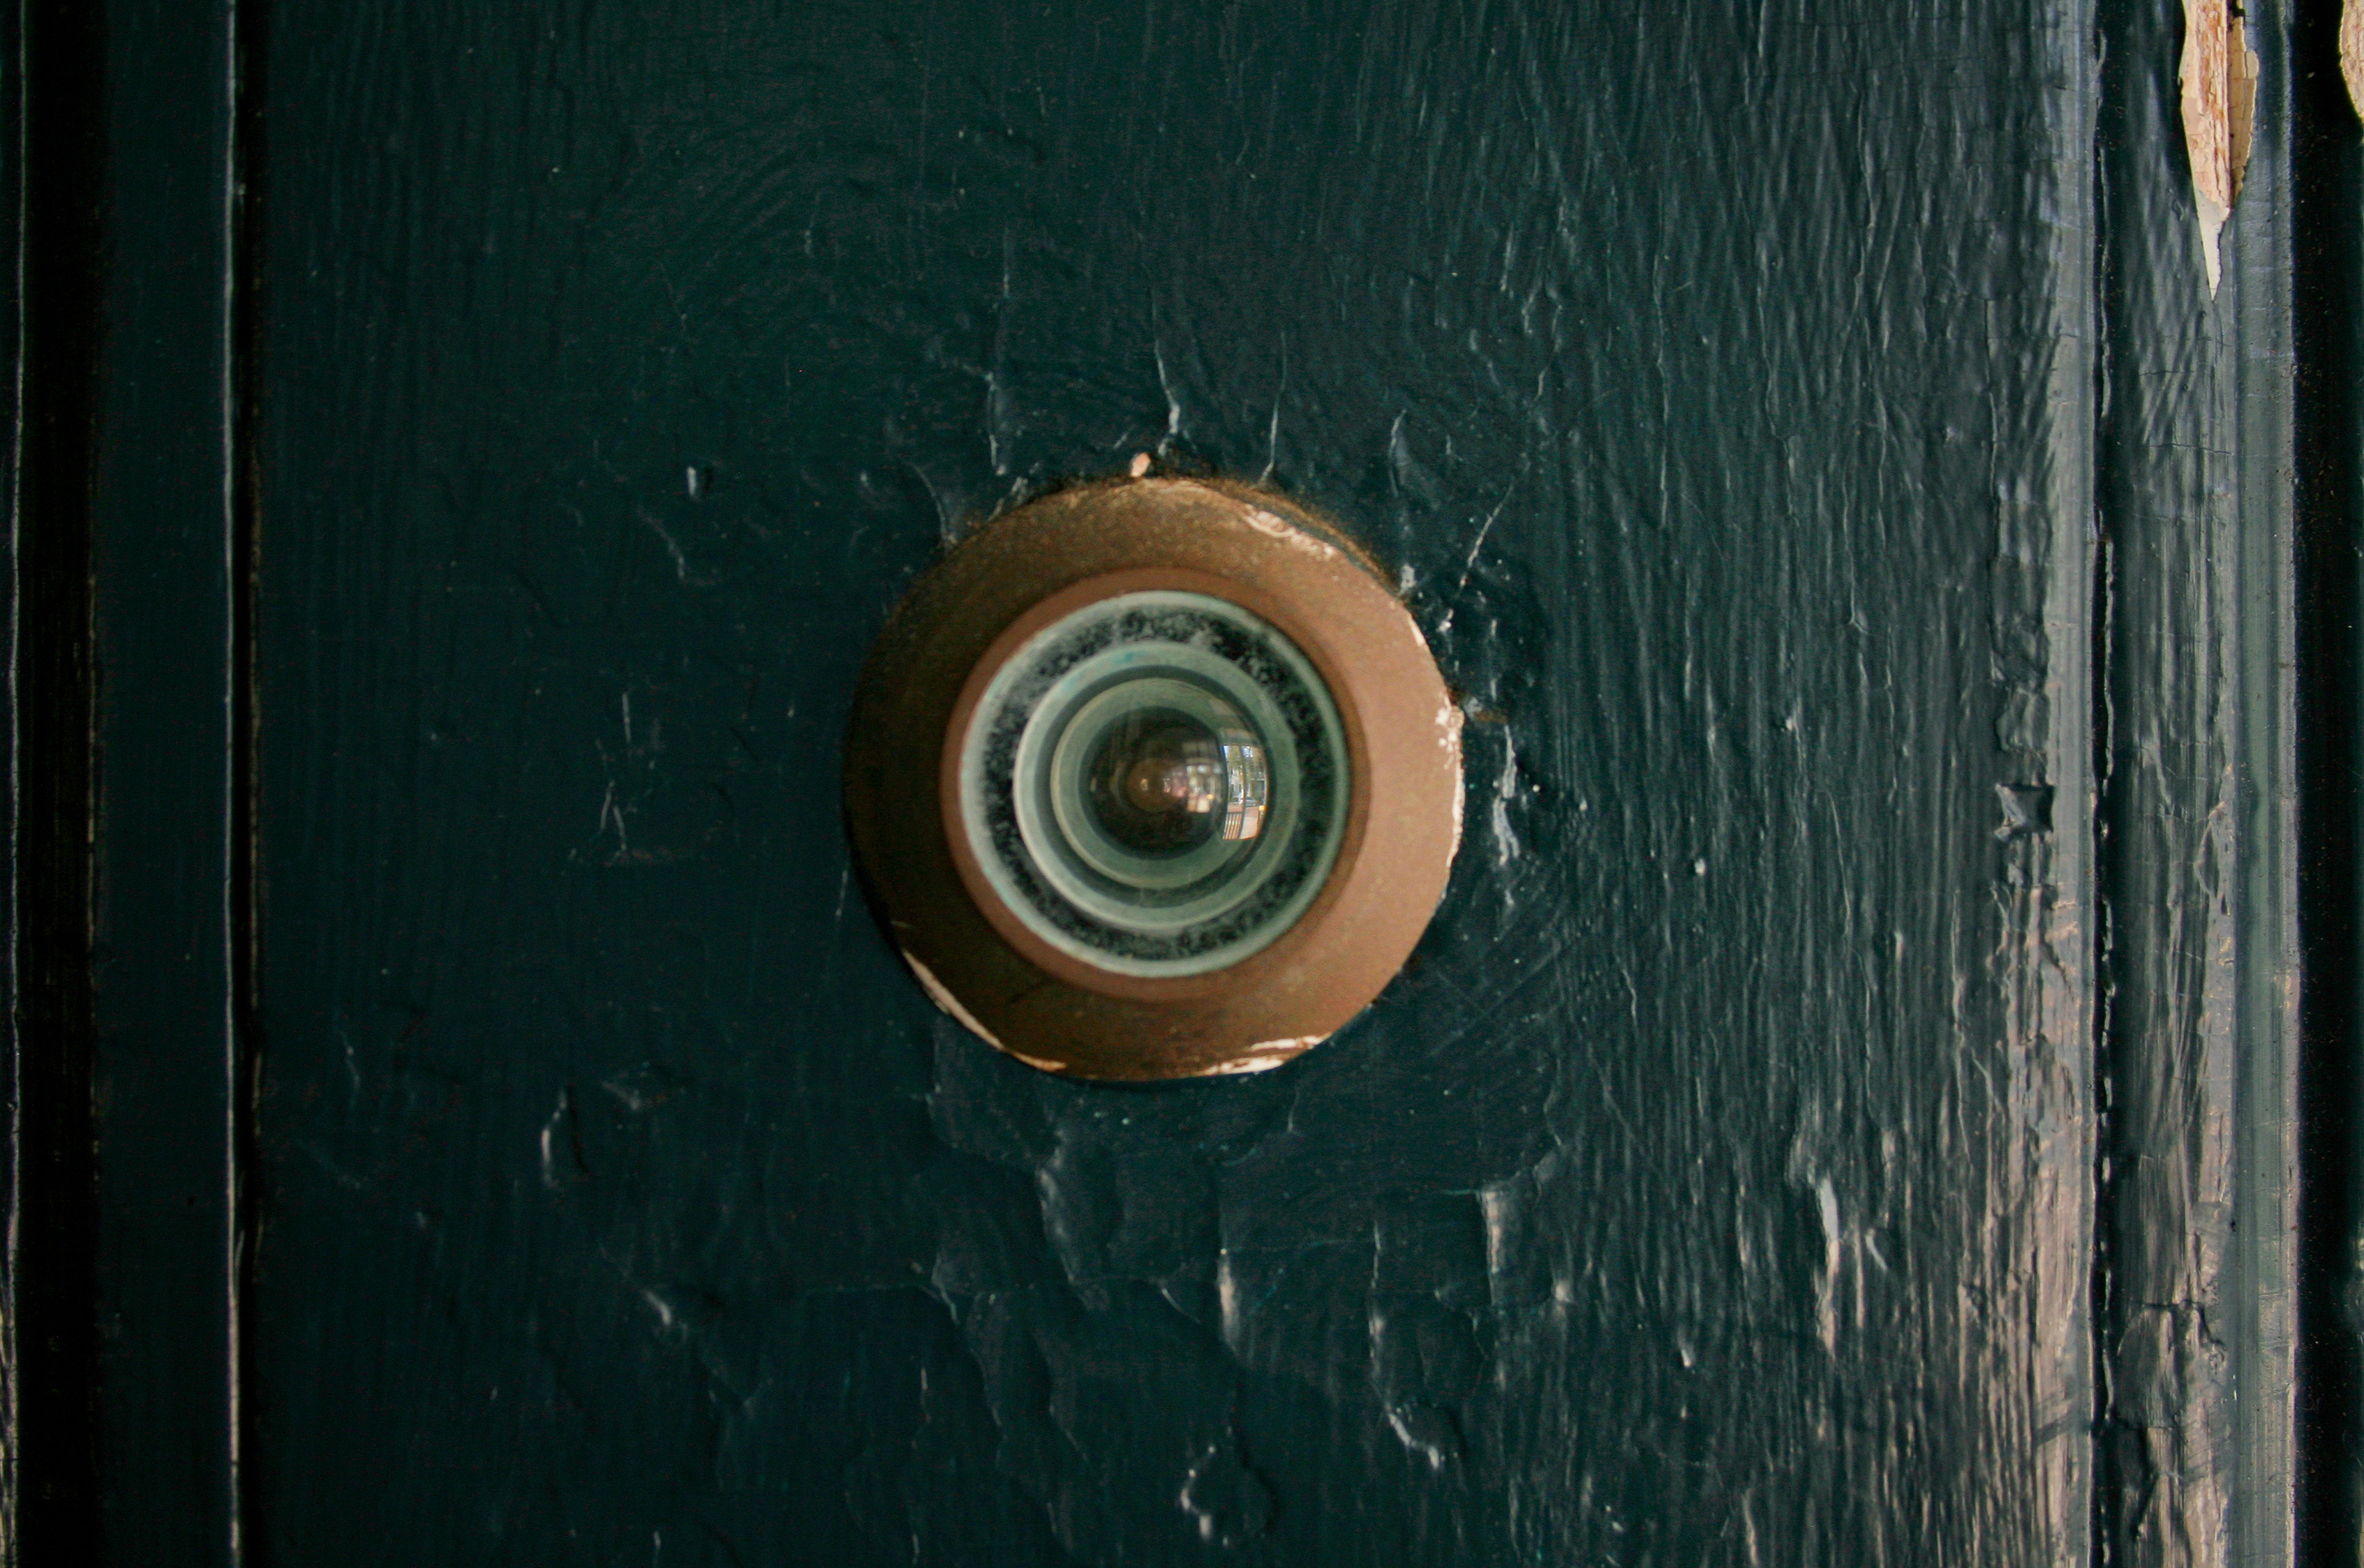
light, wood, window, darkness, blue, door, circle